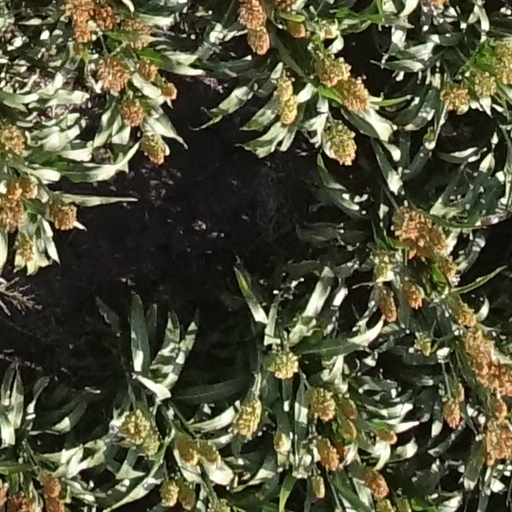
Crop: sorghum